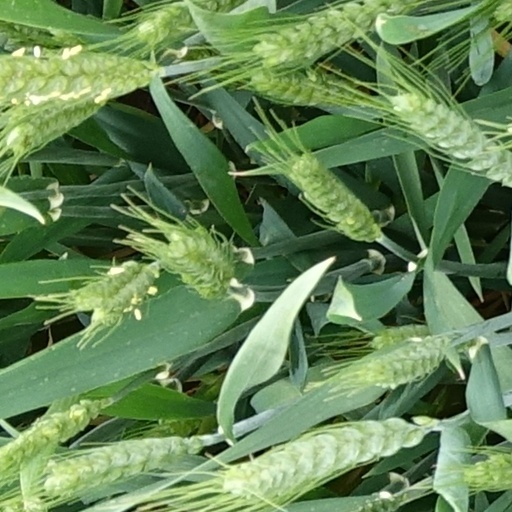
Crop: wheat